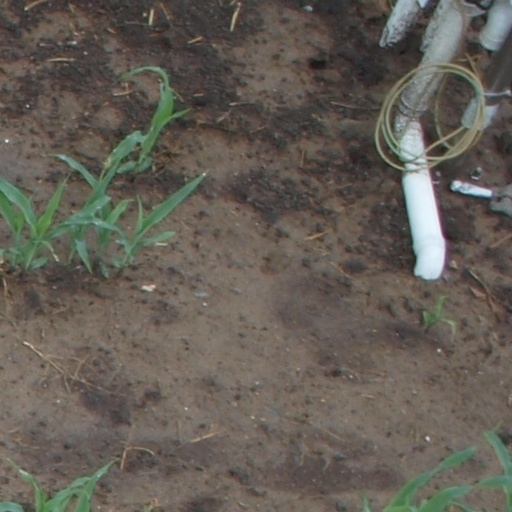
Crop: maize; corn